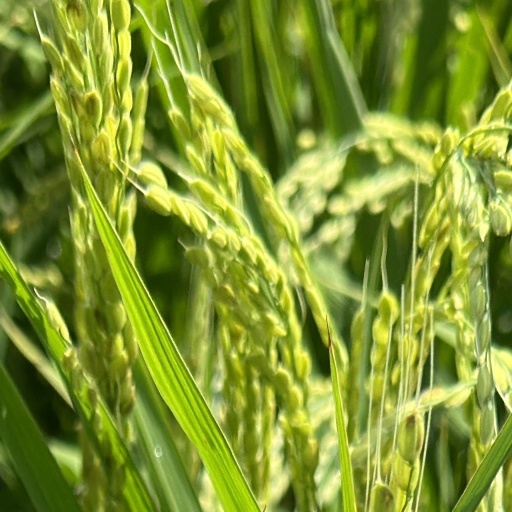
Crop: rice